Sri Ram Dayal Khemka Vivekananda Vidyalaya Junior College

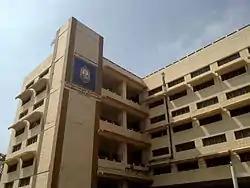

Sri Ram Dayal Khemka Vivekananda Vidyalaya ( Vivekananda Vidyalaya ) was established in 1982 in Thiruvottiyur and is one of the oldest schools in that region. It is a part of the Vivekananda Educational Society and follows the CBSE curriculum. It started off by acquiring Bala Saraswati Mandir in Tondiarpet in 1974. Land was acquired with the help of Ravi Prakash Khemka in Thiruvottiyur in 1982 where the school now stands. The school has been affiliated with Central board of Secondary Education since 1983.